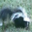
Label: skunk